Keihan Cable Line

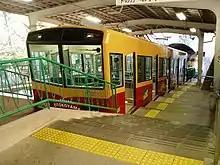
Keihan Cable Line funicular, in prior Otokoyama Line livery

The , officially the , is a funicular line in Yawata, Kyoto, Japan, operated by Keihan Electric Railway. The line opened in 1926 as a route to Iwashimizu Shrine. Riders in January, the season of hatsumōde (New Year's Day visit to shrine), account for 50% of the whole year ridership.